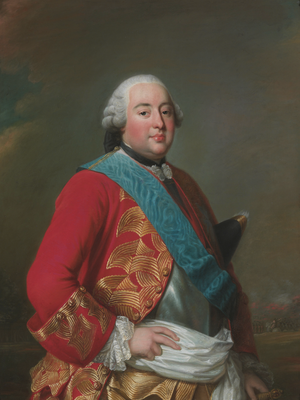
La quatrième maison capétienne d'Orléans — désignée simplement sous la forme de « maison d'Orléans » — est l'une des branches cadettes de la maison capétienne de Bourbon dont le fondateur, Philippe de France, duc d'Orléans donne à la dynastie le nom de son apanage.
Louis-Philippe d'Orléans, dit « le Gros », duc de Chartres puis duc d'Orléans, de Valois, de Nemours et de Montpensier, premier prince du sang, est né à Versailles le 12 mai 1725 et mort au château de Sainte-Assise à Seine-Port le 18 novembre 1785.